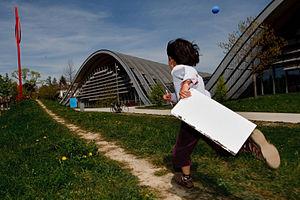
Creaviva est le musée des enfants situé à Berne.